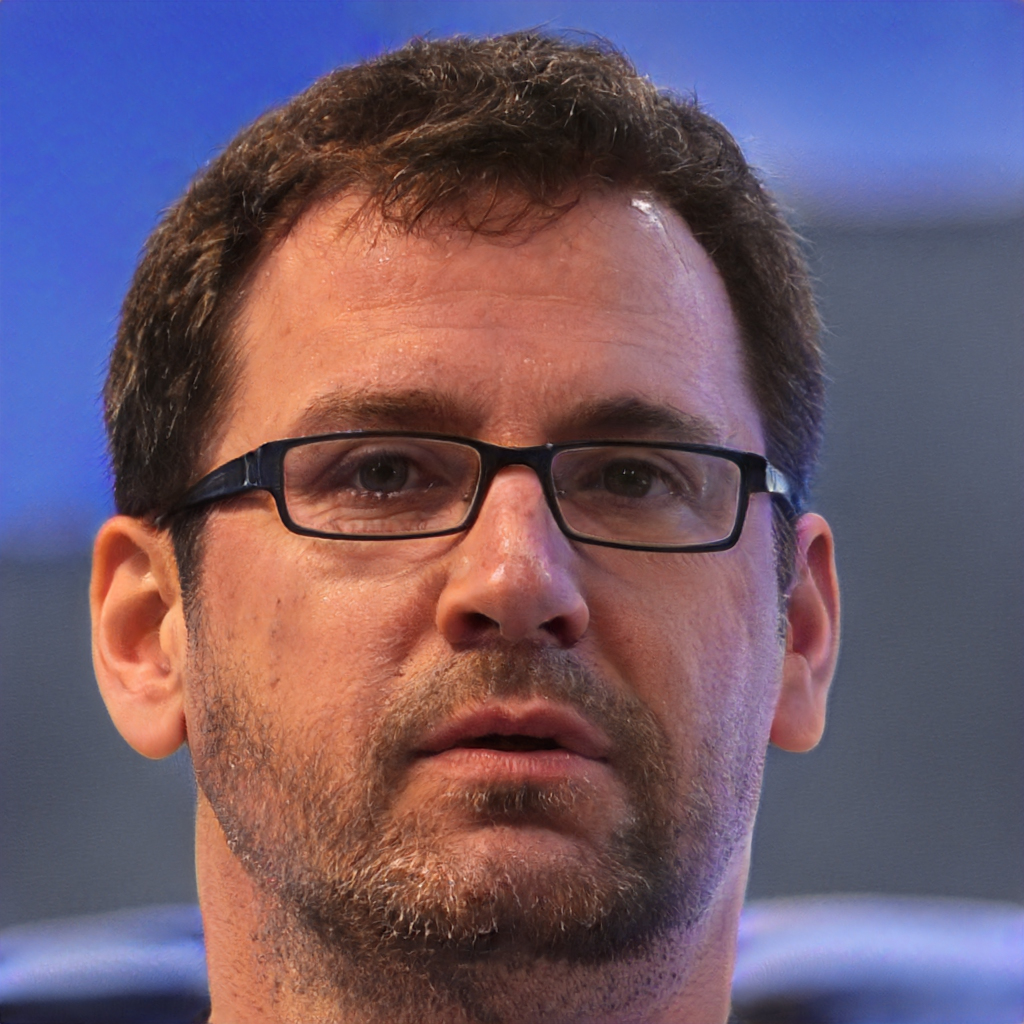
Portrait style: Real Portrait